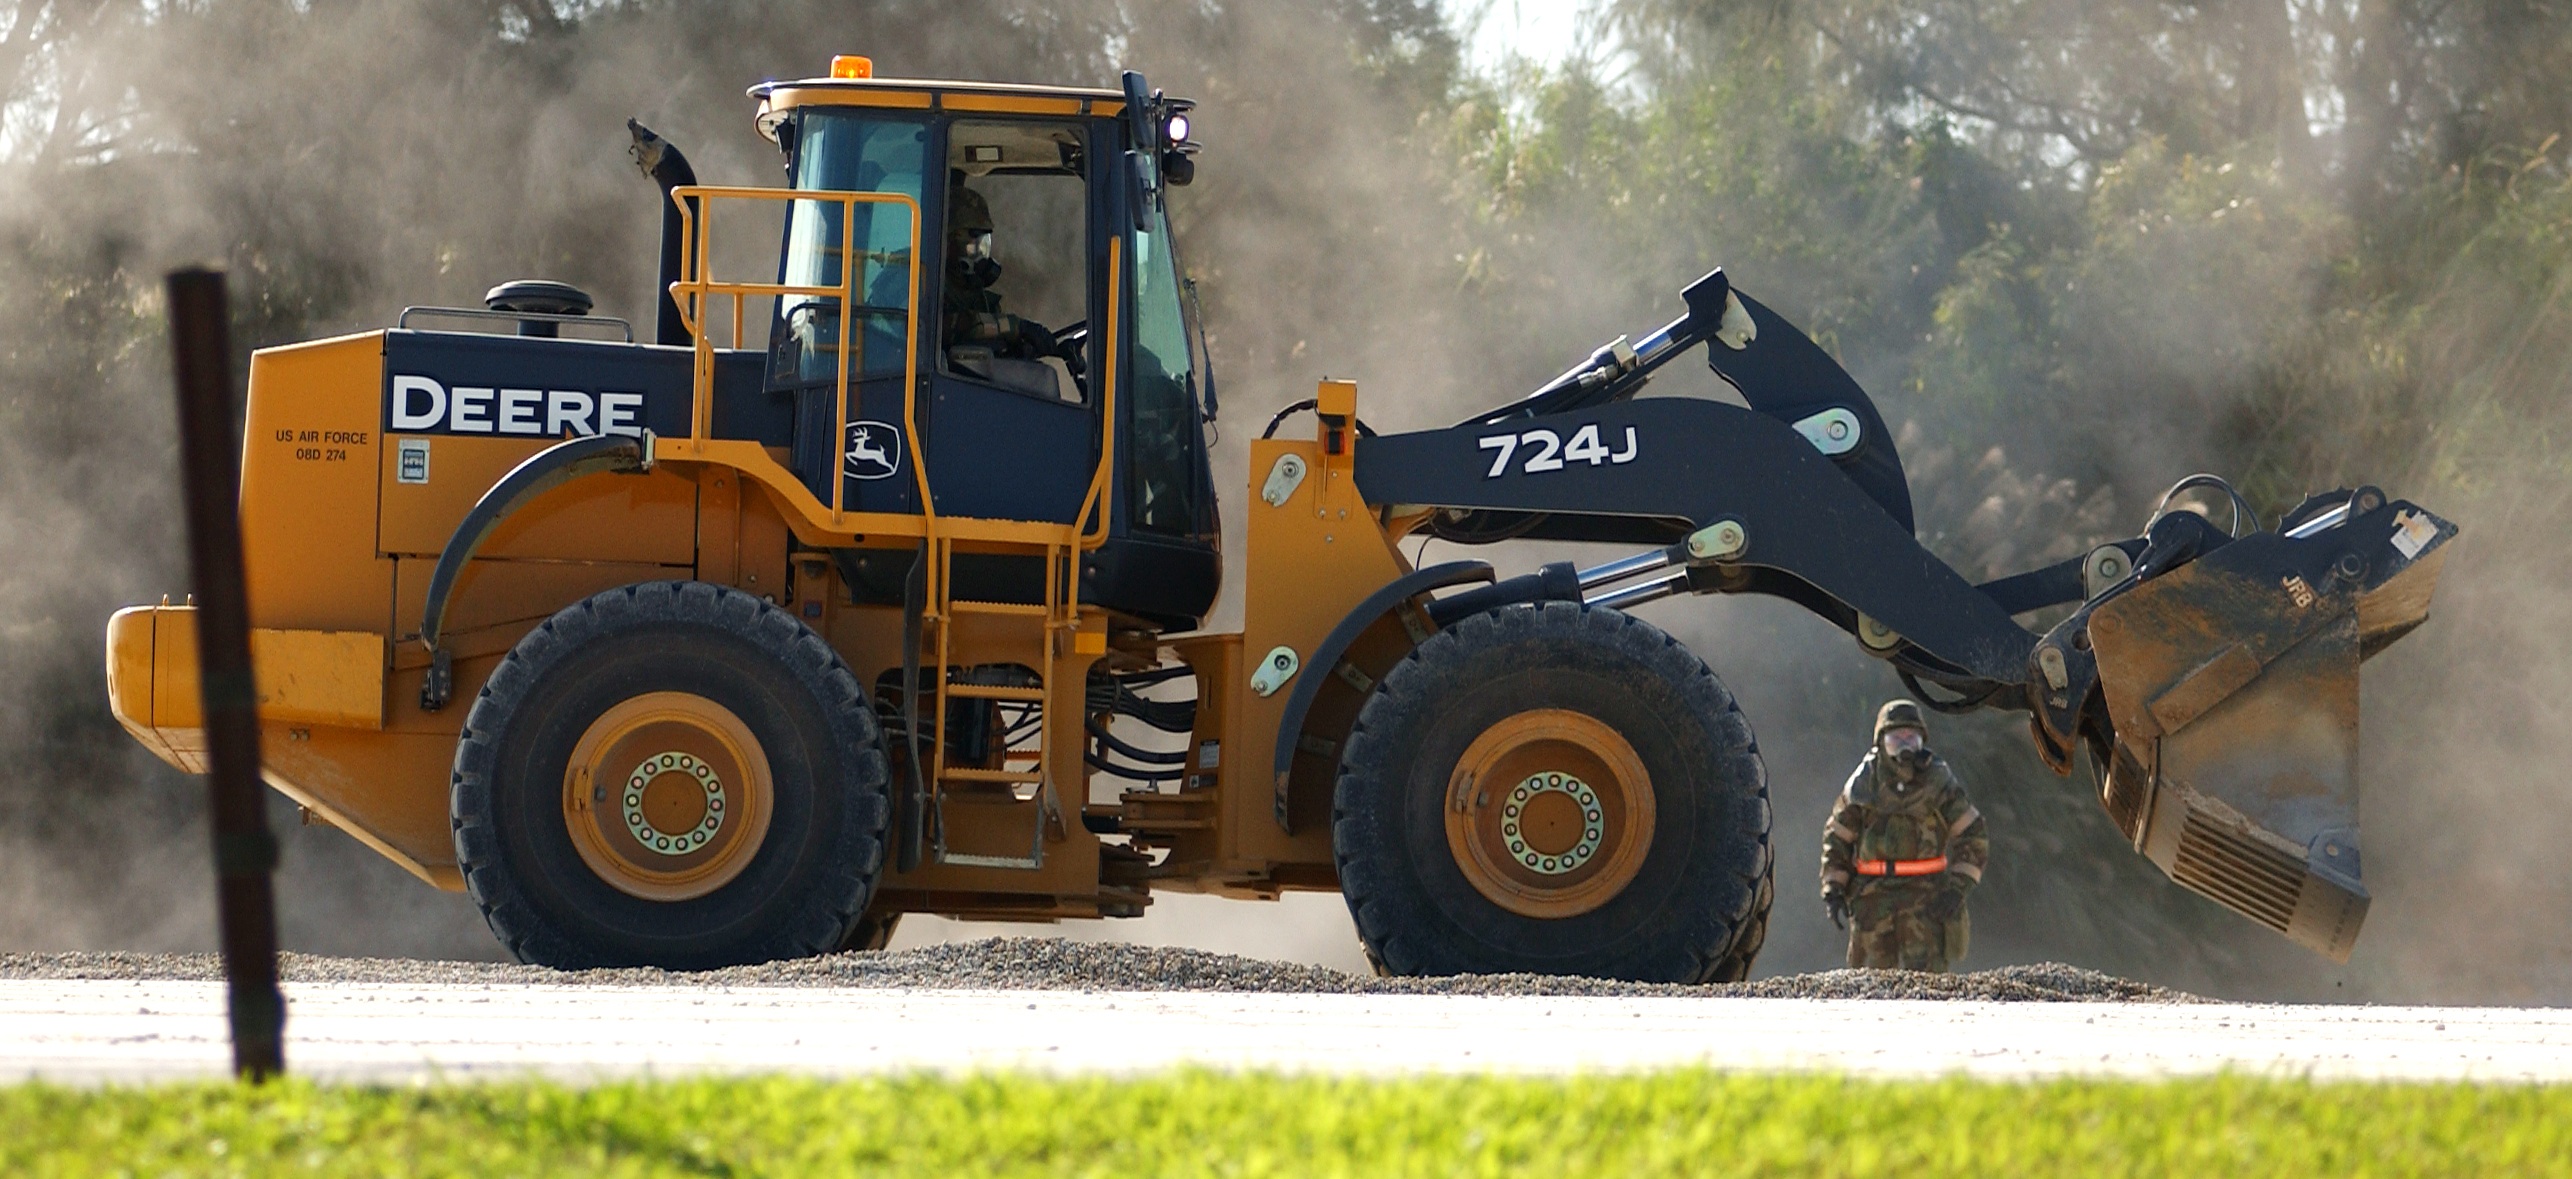
work, tractor, building, asphalt, military, transport, construction, vehicle, machine, machinery, bucket, earth, digger, excavator, load, dig, mover, excavation, scoop, heavy equipment, loading, loader, agricultural machinery, excavate, land vehicle, john deere